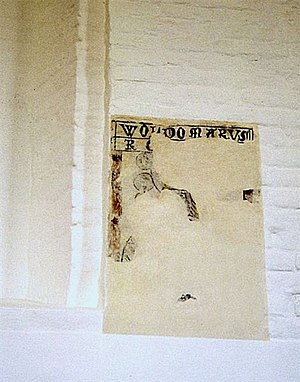
Tvilum Kirke / Kalkmalerier
Kalkmaleri med Valdemar Atterdags våben på skibets nordvæg
Tvilum kirke ligger ved Gudenåen i Tvilum Sogn, Tidligere Gjern Kommune, Gjern Herred, Skanderborg Amt, nu Silkeborg Kommune, Århus Stift.